Crescent Brass and Pin Company Building

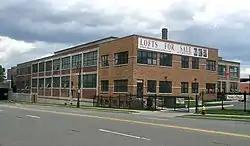

The Crescent Brass and Pin Company Building is located at 5766 Trumbull Street in Detroit, Michigan. It was listed on the National Register of Historic Places in 2003. It is currently known as the Research Lofts on Trumbull.